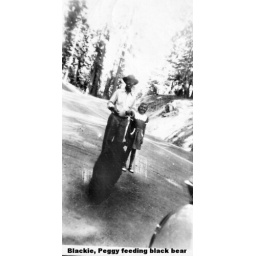
1948-7-4 Blackie & Peggy feeding black bear in Sequia